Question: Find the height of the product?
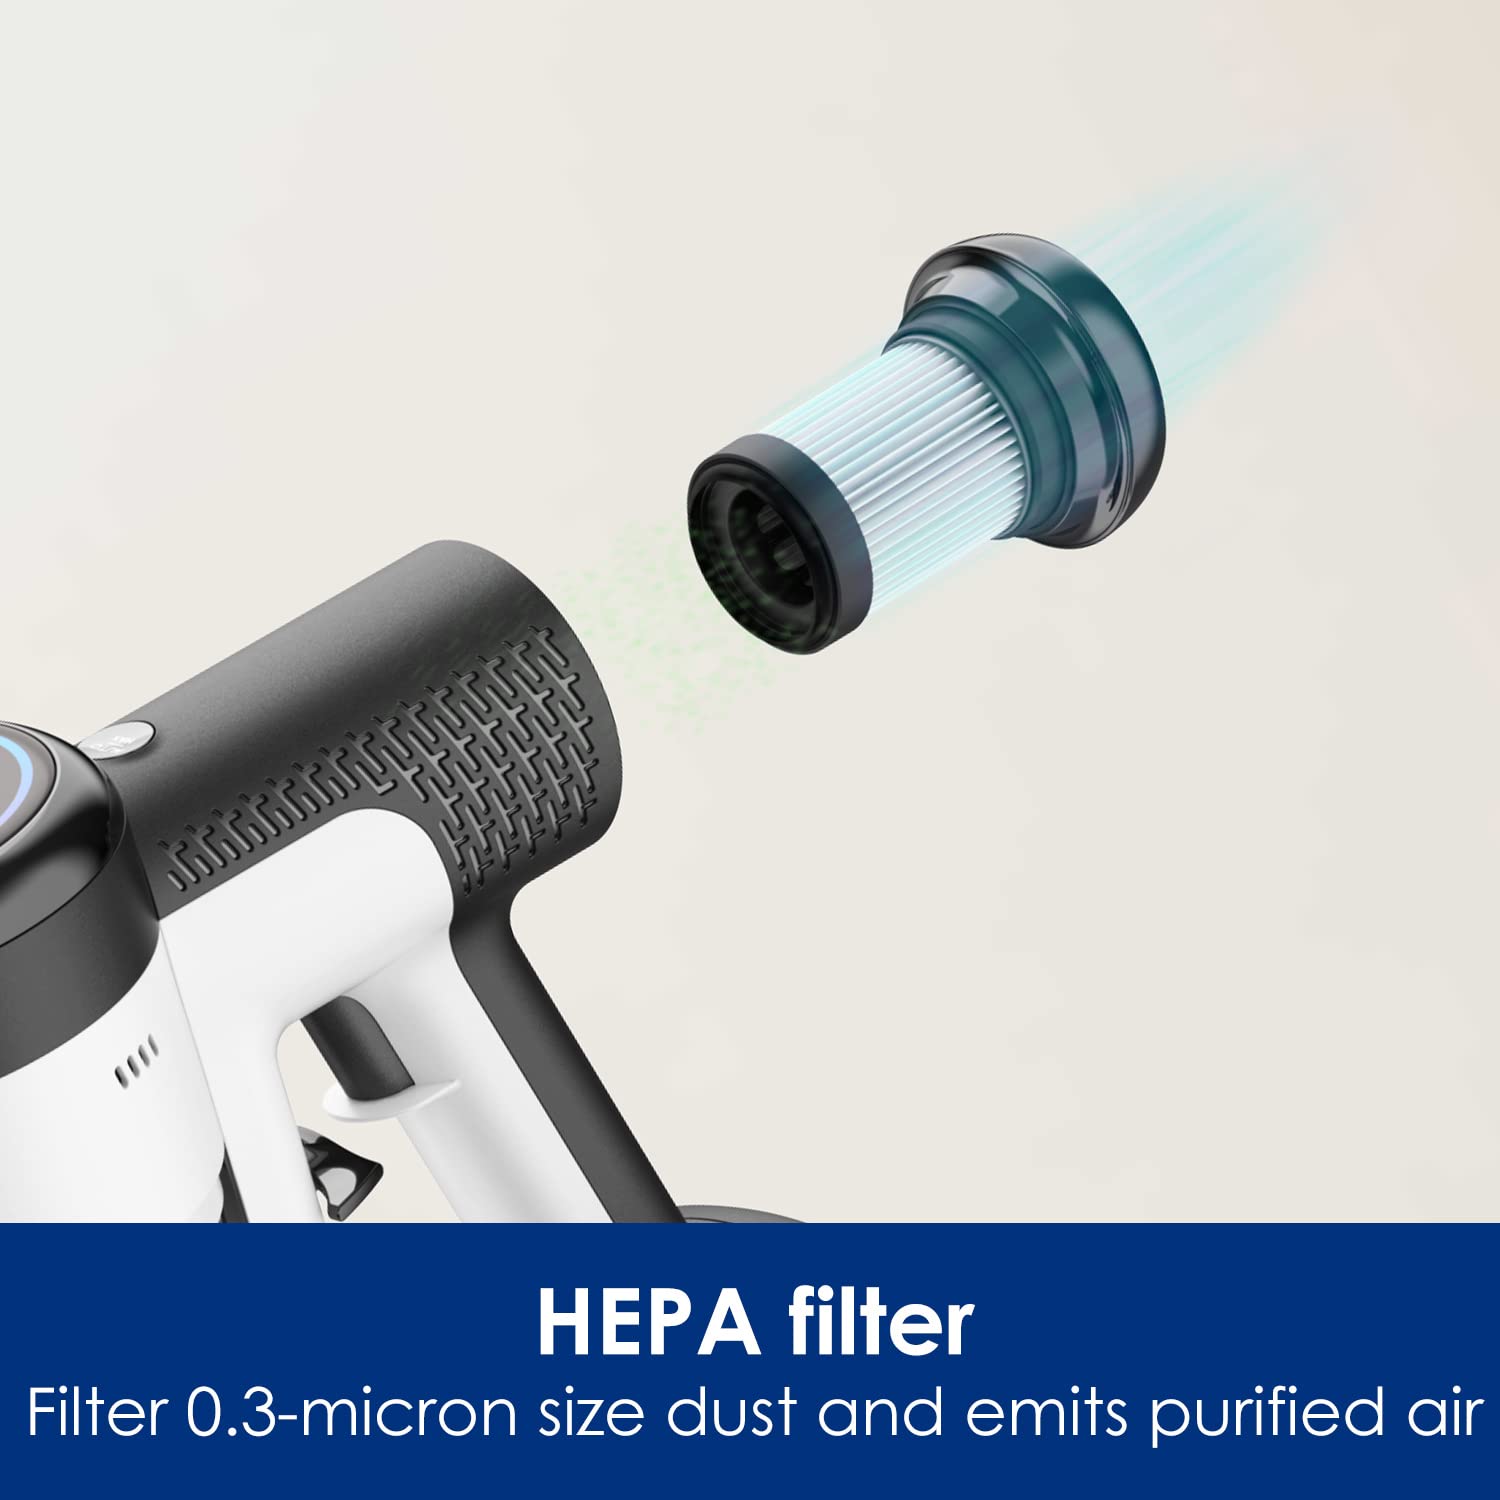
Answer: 0.3 metre